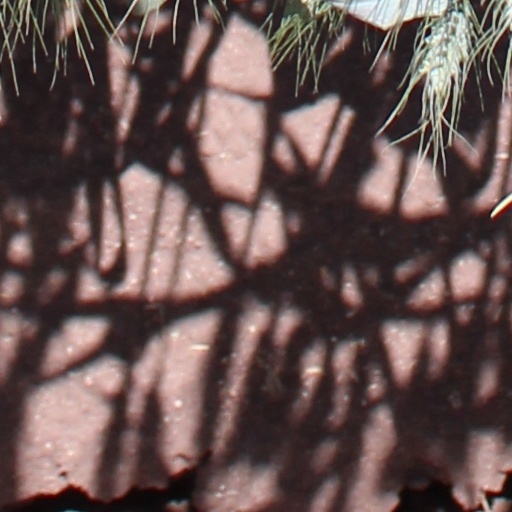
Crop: wheat